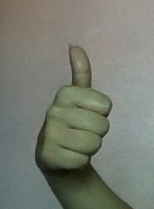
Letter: aleff